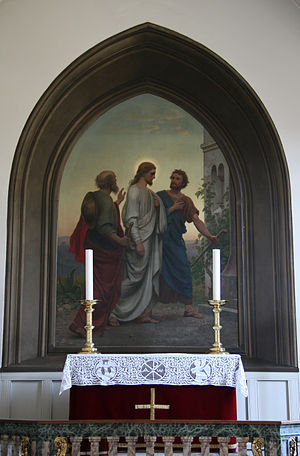
Anton Dorph
Vandringen til Emmaus i Emmauskirken
Anton Laurids Johannes Dorph eller Anton Dorph var en dansk maler og titulær professor.